Grand Staircase–Escalante National Monument

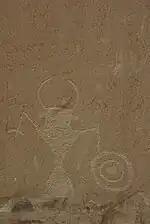
Anthropomorphic petroglyph along the Escalante River

Since 2000, numerous dinosaur fossils over 75 million years old have been found at Grand Staircase–Escalante.